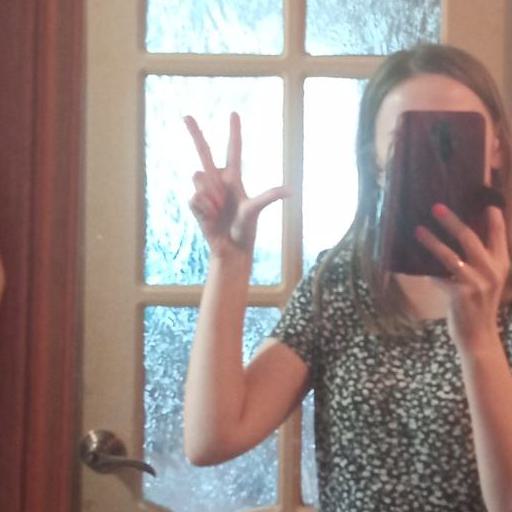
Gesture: three2